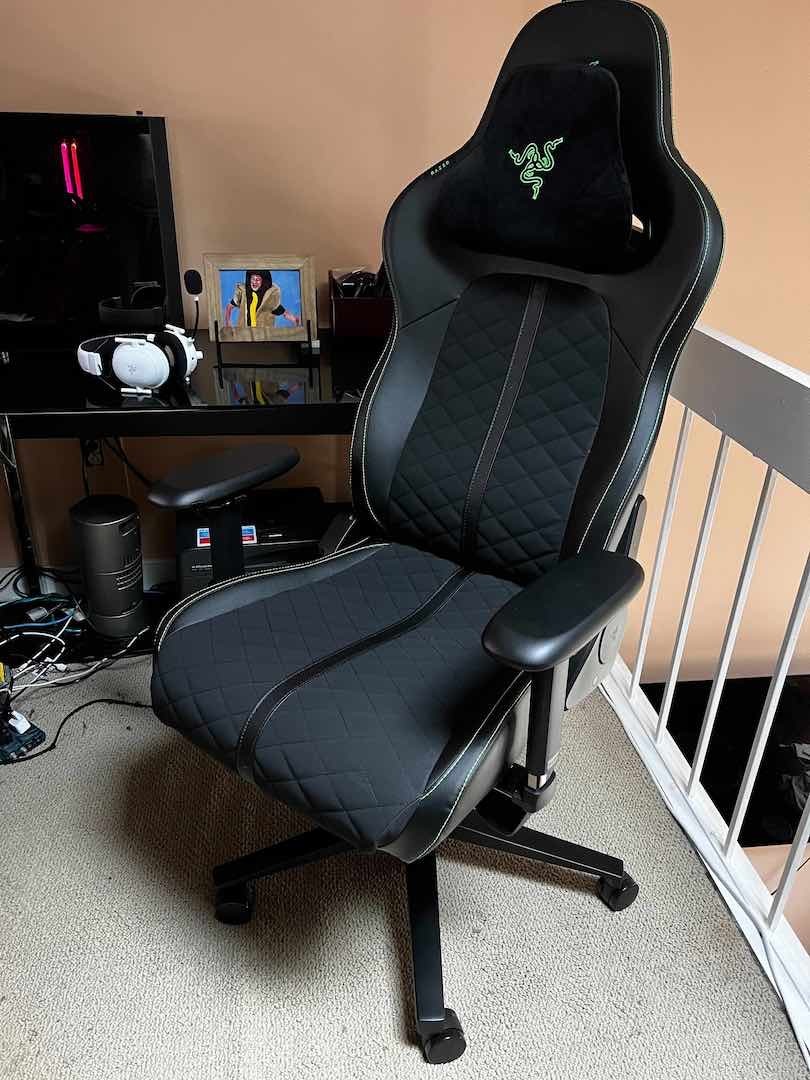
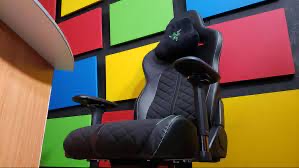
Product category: items_chair
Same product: yes